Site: brandenburg
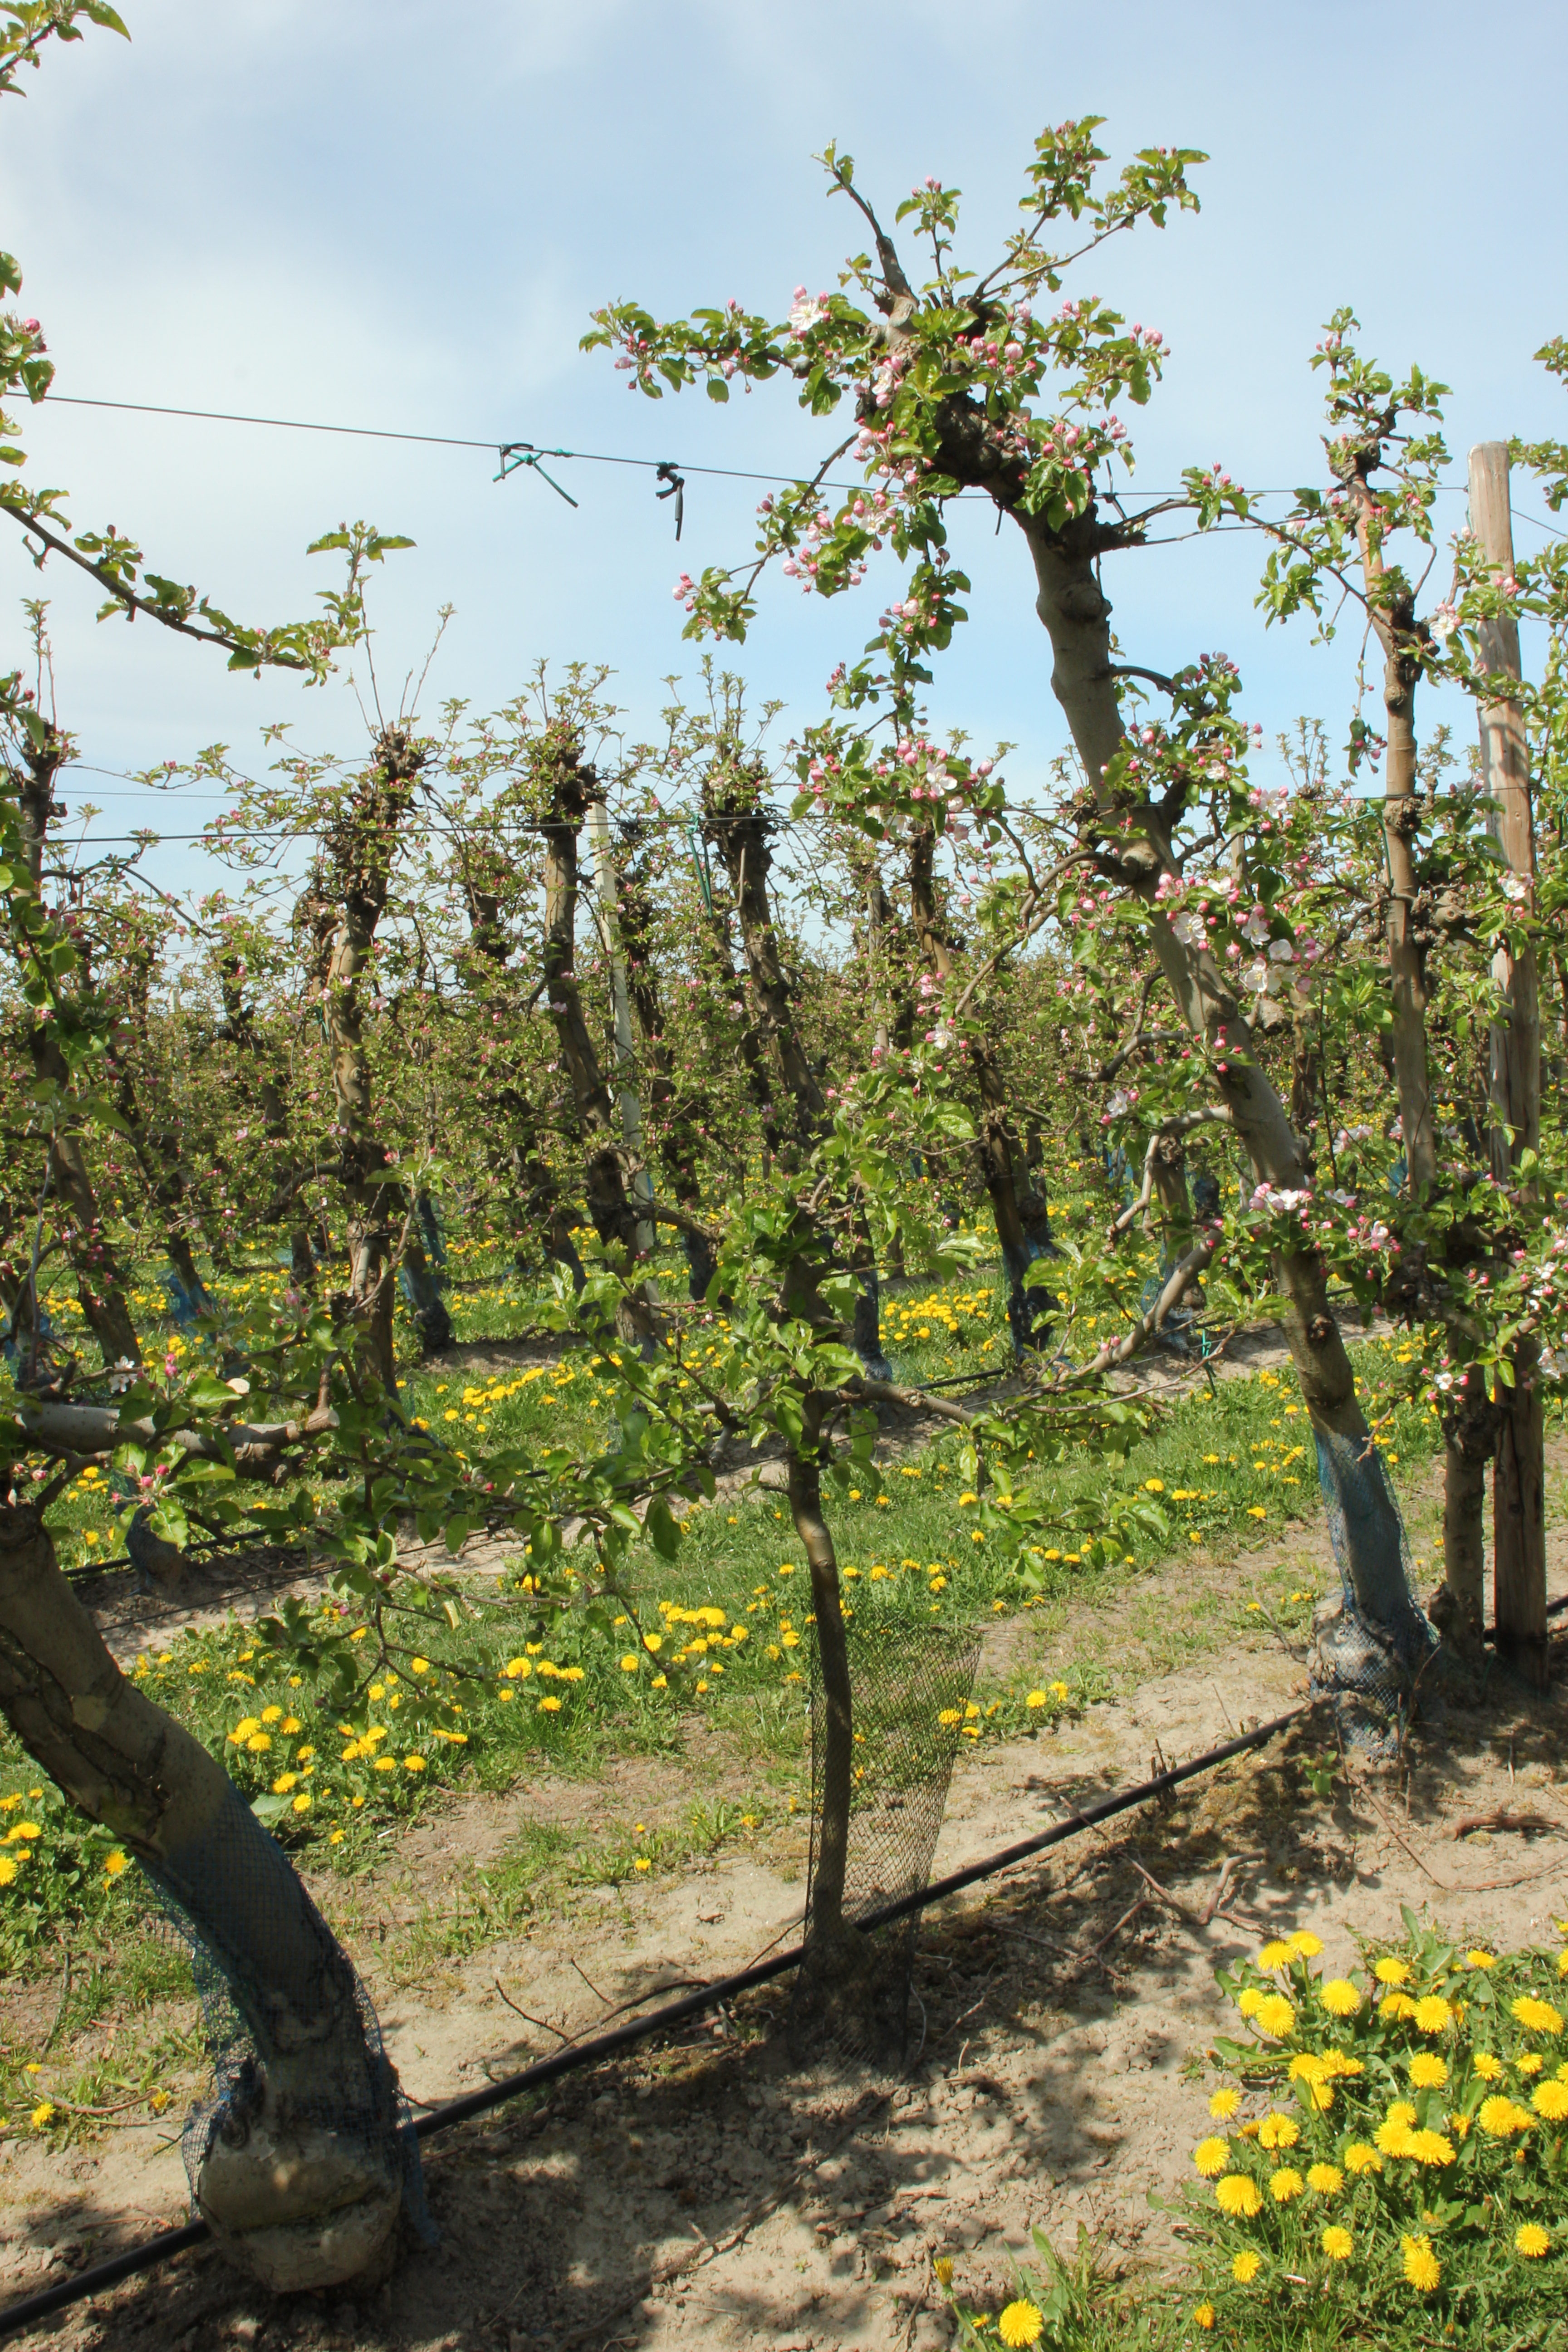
Growth stage (BBCH 57): Inflorescence emergence